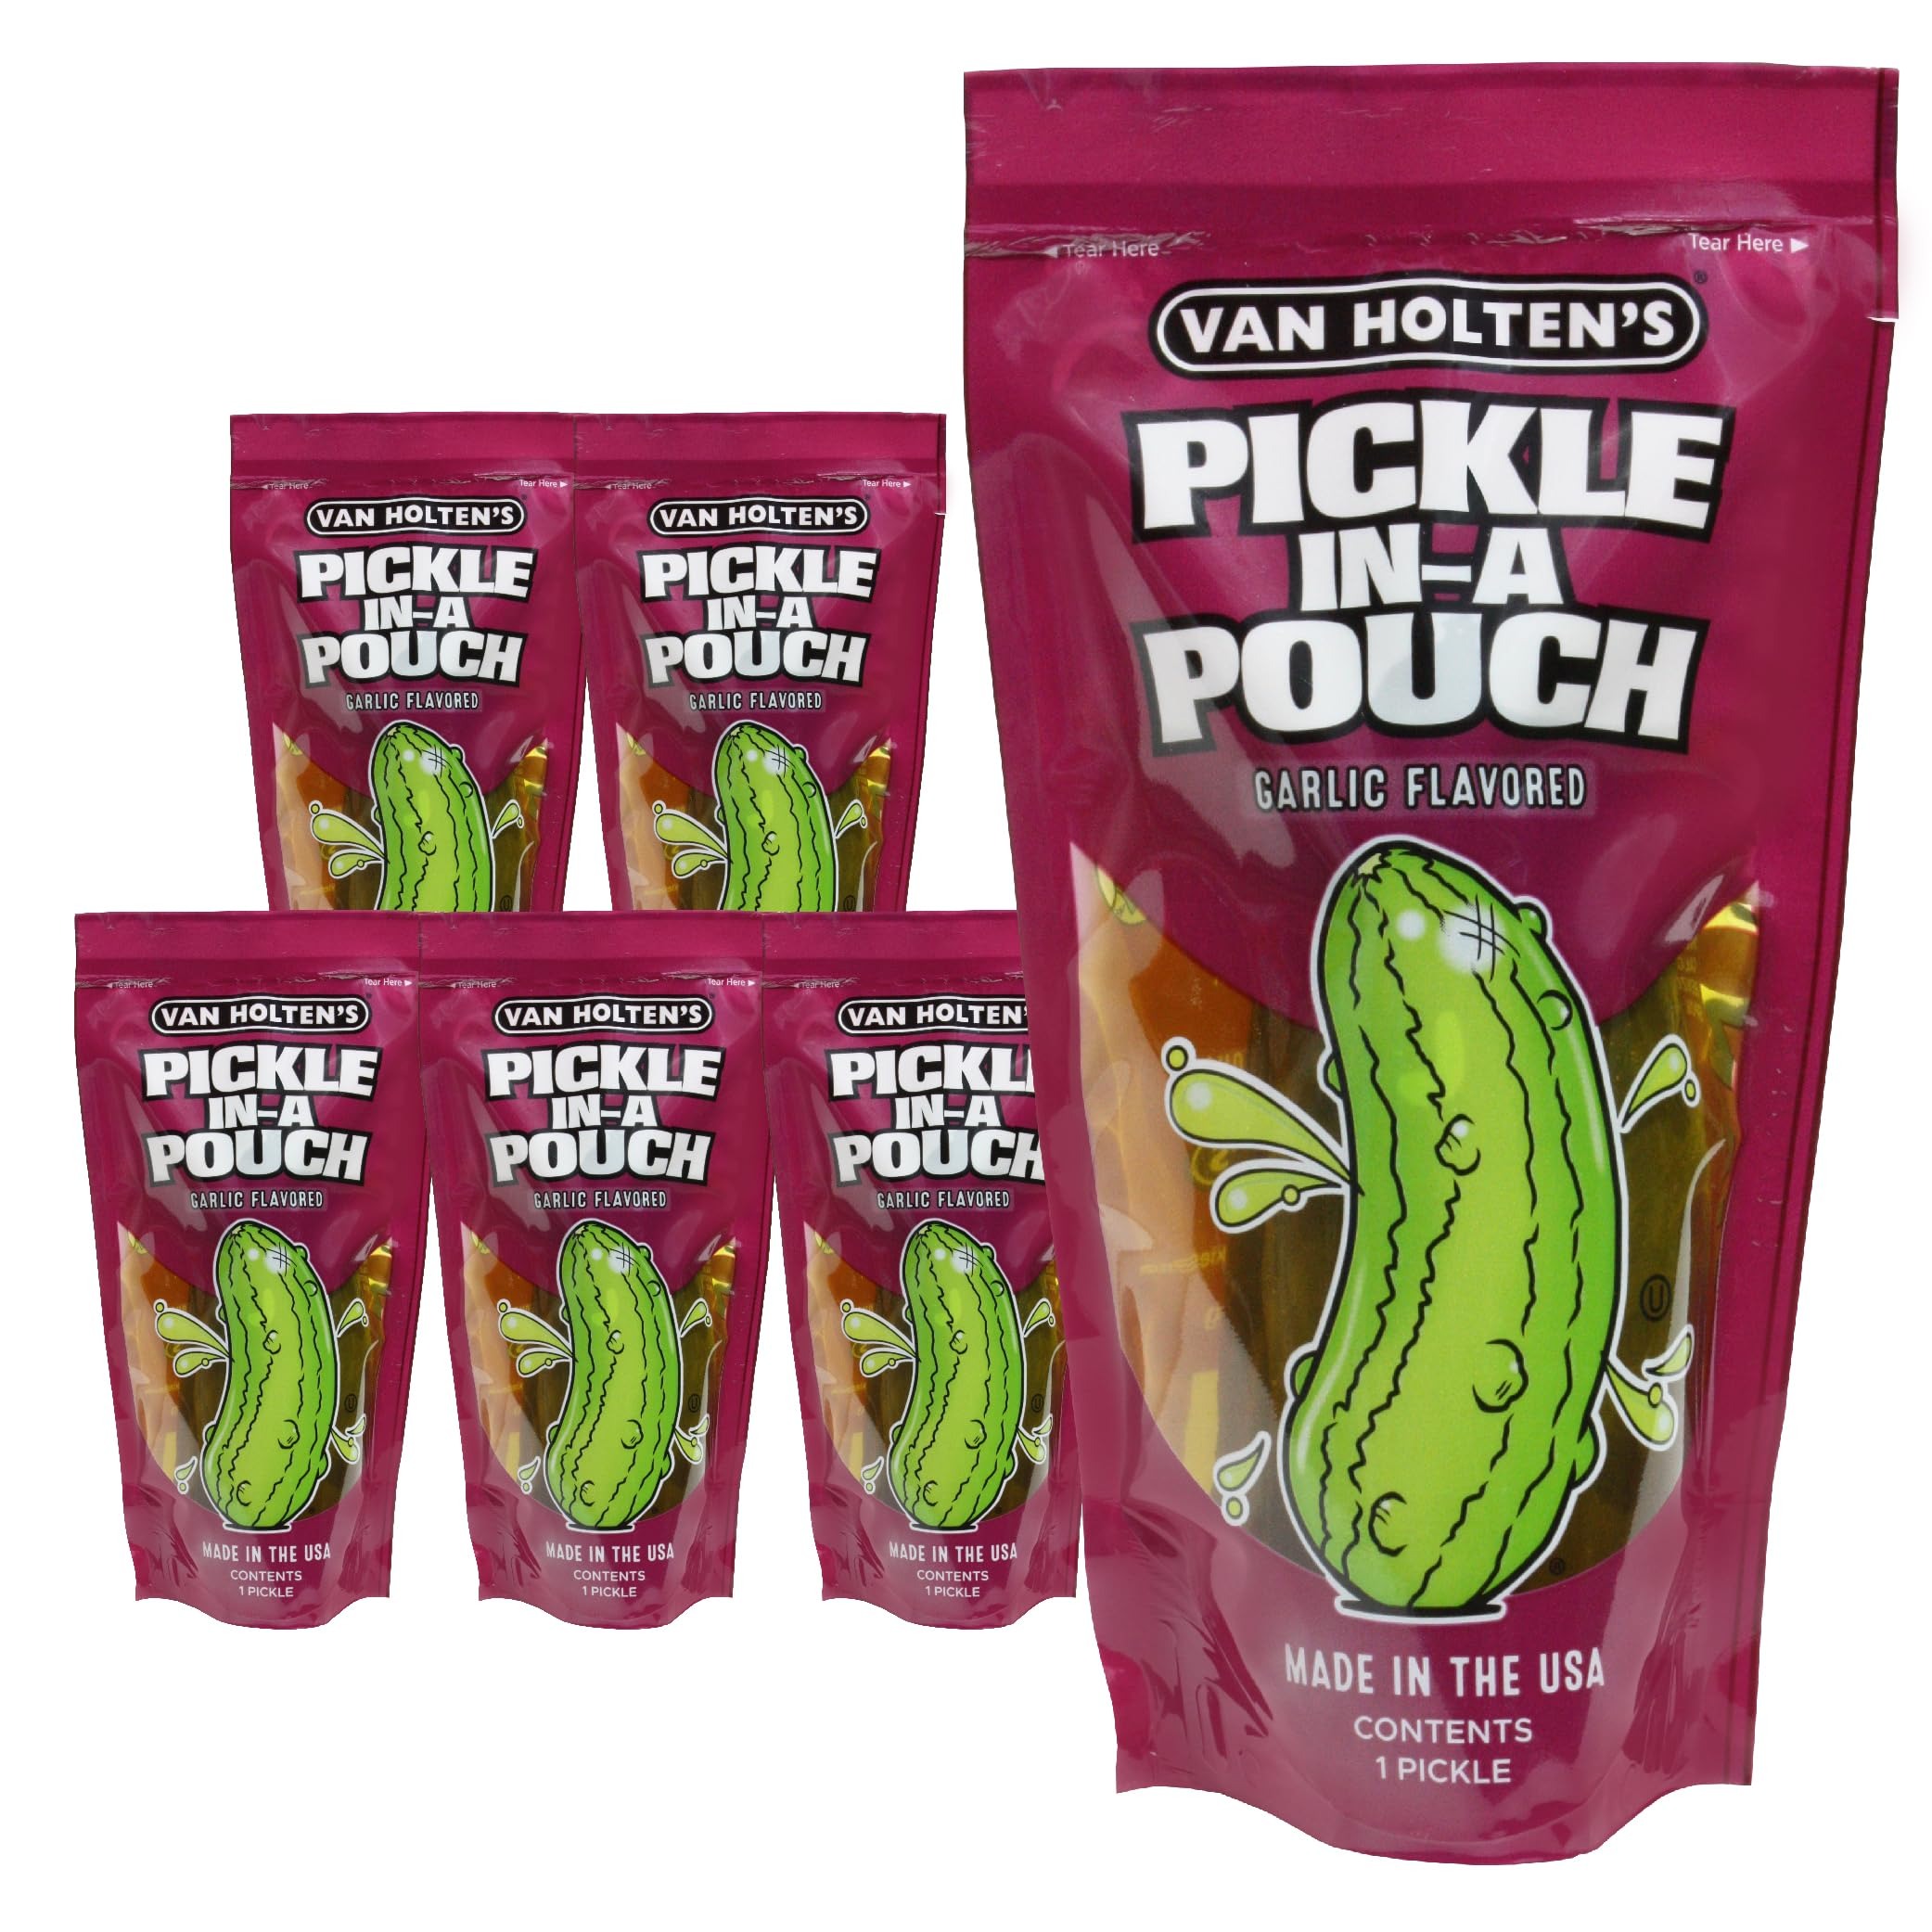
Item Name: Van Holten's Pickles - Jumbo Kosher Garlic Pickle-In-A-Pouch - 6 Pack
Bullet Point 1: AN EXTRA PEP IN YOUR STEP. The Zesty Garlic in this pickle adds a kick to your crunchy cravings.
Bullet Point 2: MADE BY PICKLE-LOVERS. When it comes to pouched pickles, we did it first, perfecting it since 1939.
Bullet Point 3: BOLD ON-THE-GO. Our Pickle-In-A-Pouch is the best on-the-go snack with a bold flavor to quench any salty craving.
Bullet Point 4: BETTER FOR YOU. Van Holten's Pickles are gluten-free, certified kosher, fat-free, low calorie, and low carb.
Bullet Point 5: HOMEGROWN IN WISCONSIN. Every cucumber that goes through our factory is grown, pickled, and packaged in the USA.
Product Description: Our Zesty Garlic flavored pickle has just the right amount of zip-a-dee-doo-dah!
Value: 1.0
Unit: Count

Price: 12.99